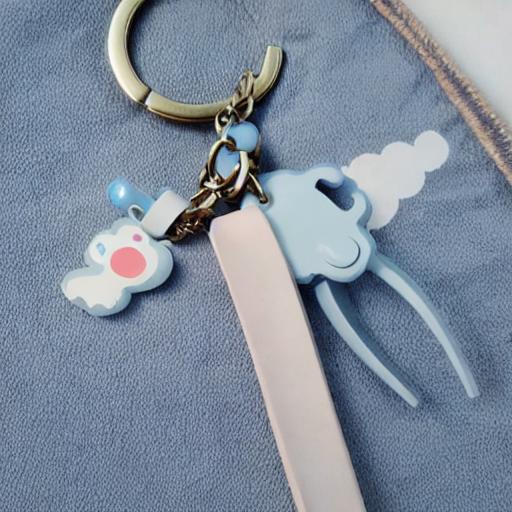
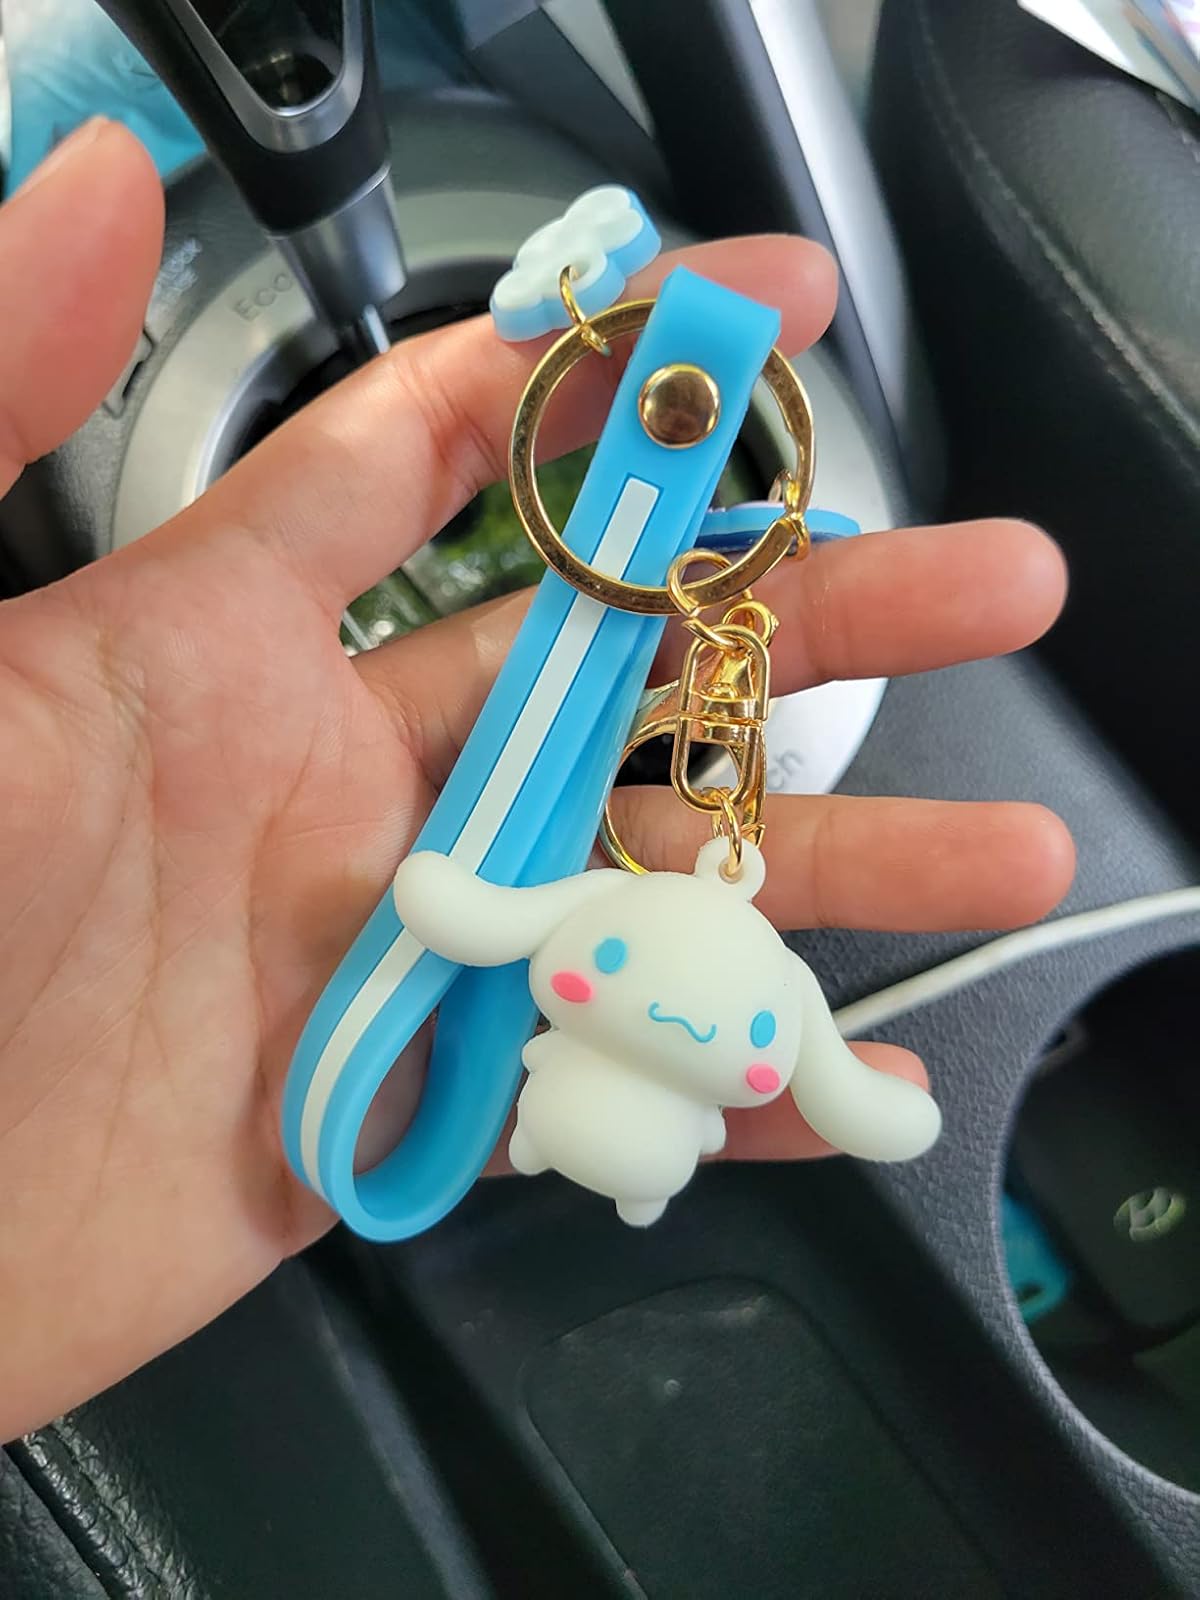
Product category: accessories_keychain
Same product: no